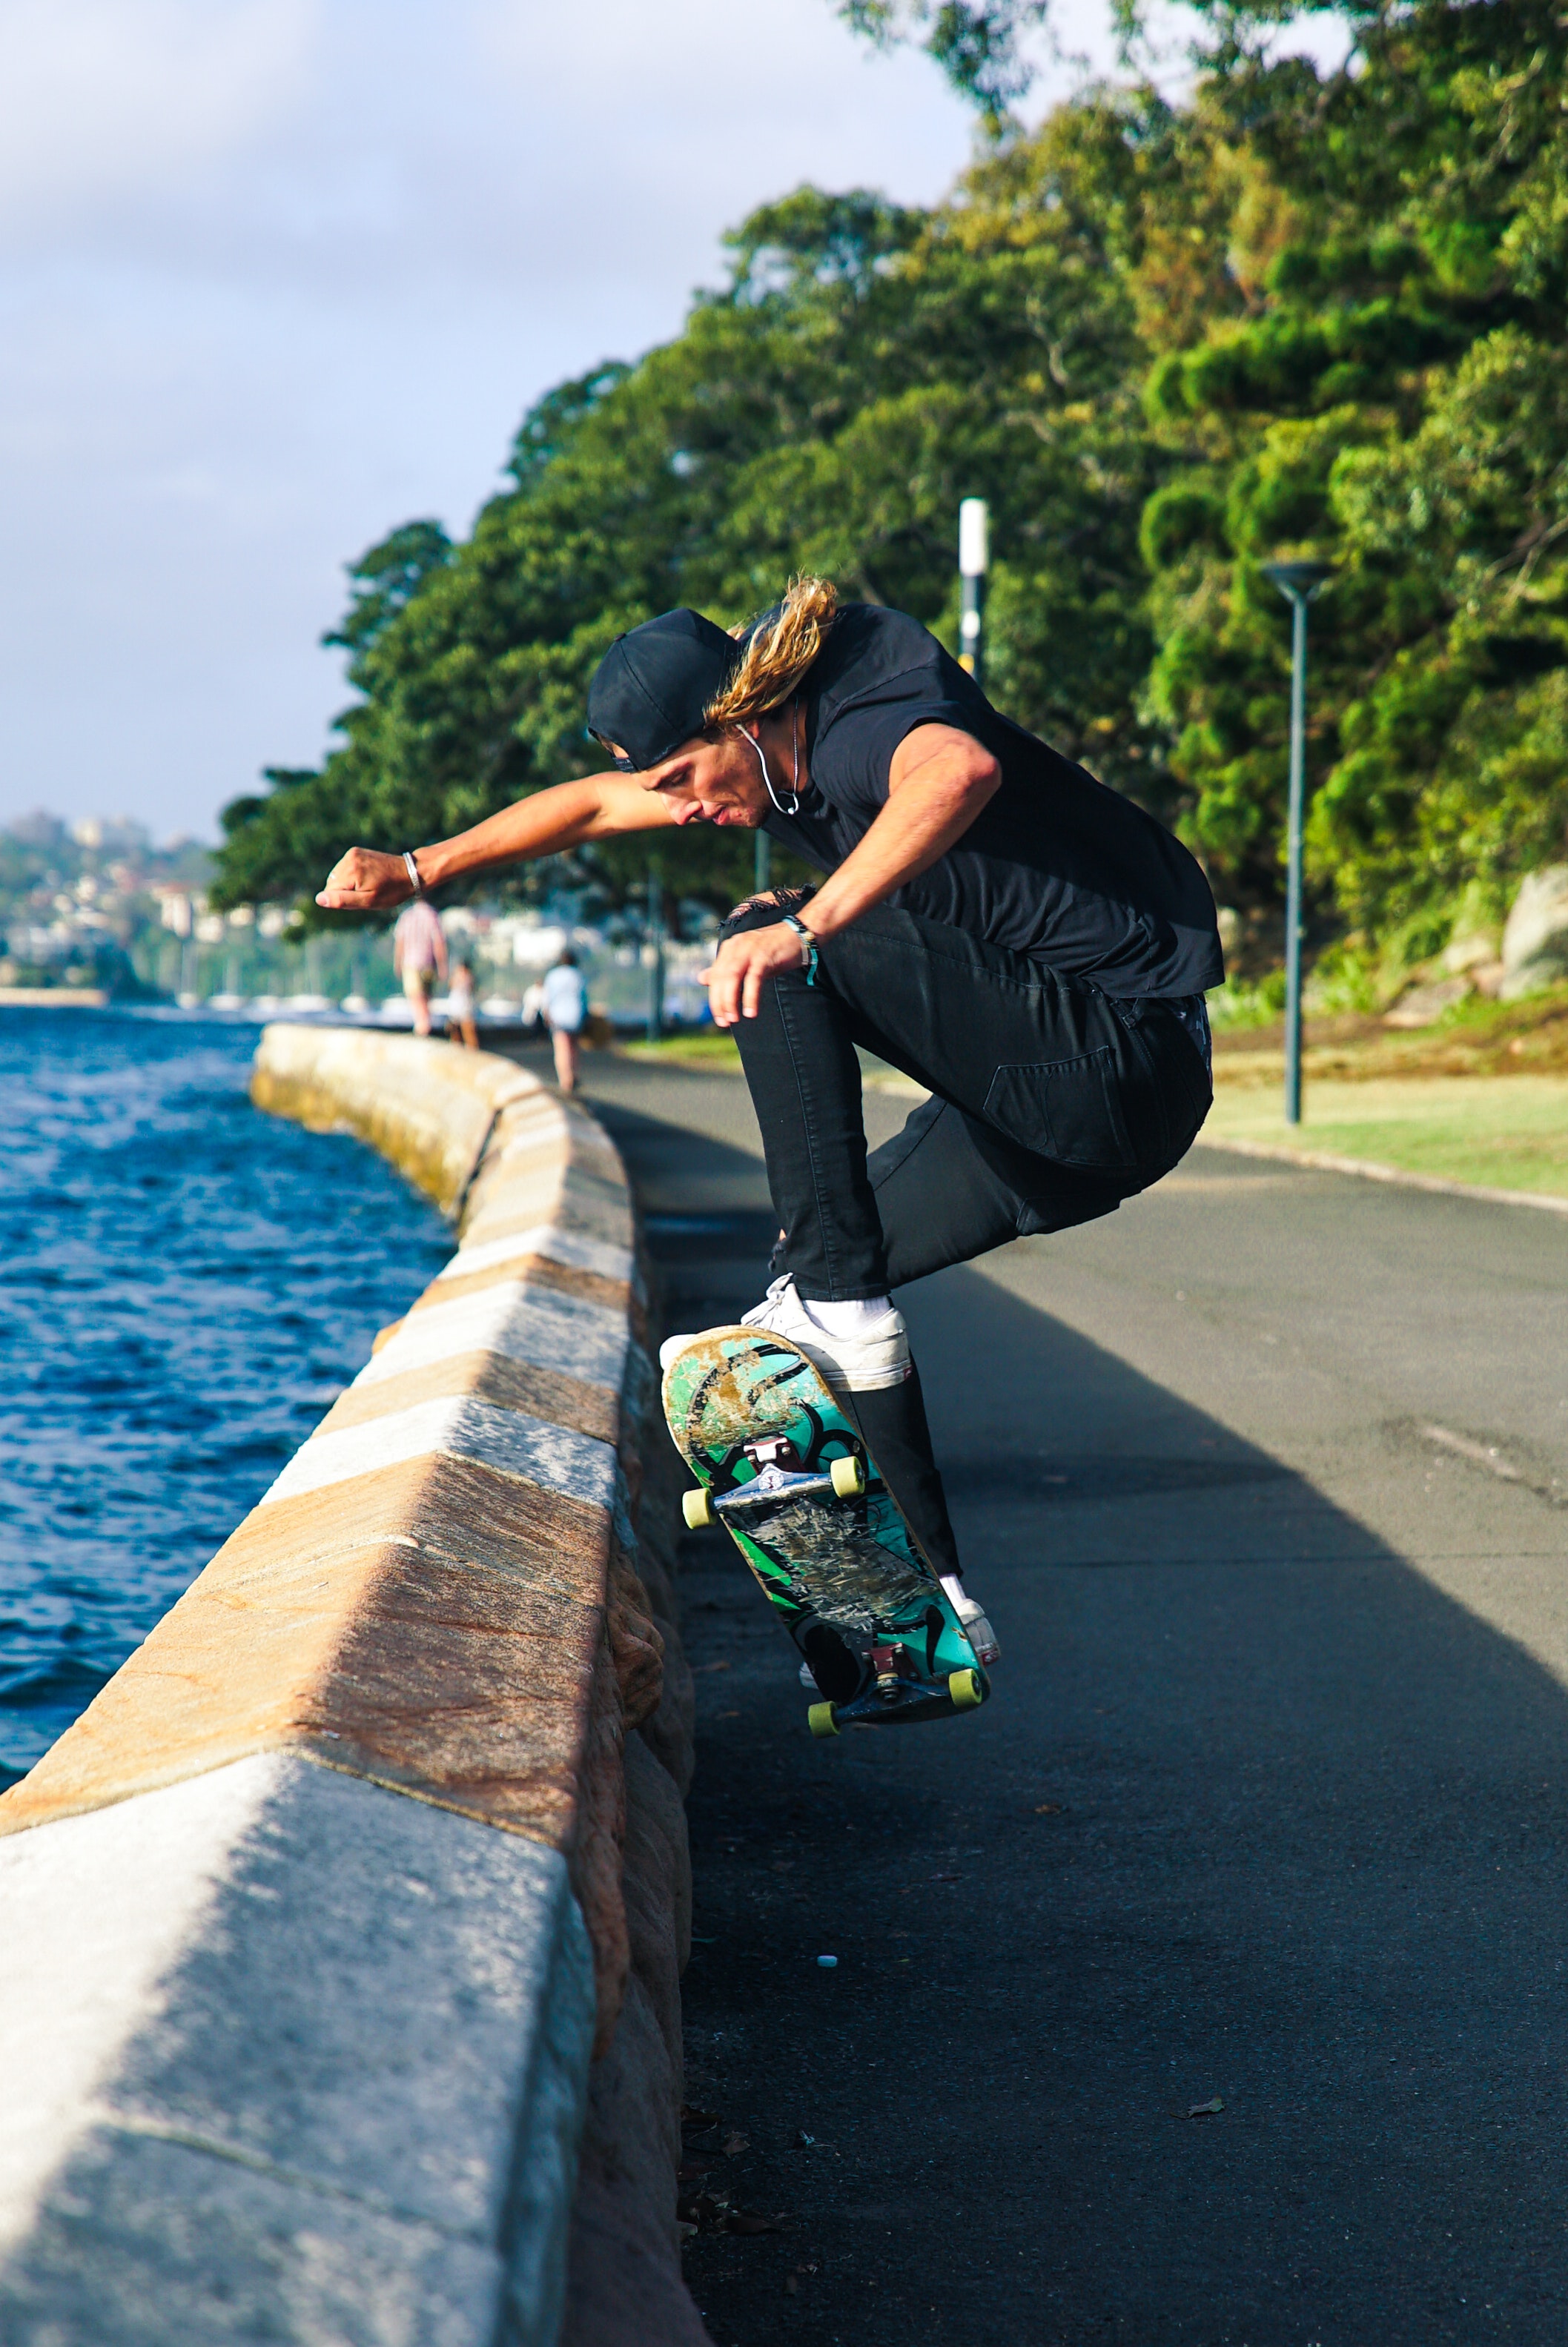
skateboarding, boardsport, recreation, skateboard, longboarding, kickflip, Skateboarding Equipment, skateboarder, footwear, individual sports, rolling, sports equipment, tree, Flip acrobatic, longboard, sports, extreme sport, asphalt, freebord, leisure, freeride, roller skating